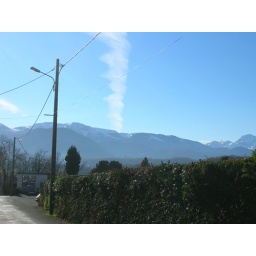
A dissapearing vapour trail in an otherwise almost clear sky - taken on 30th December - arn't you jealous!